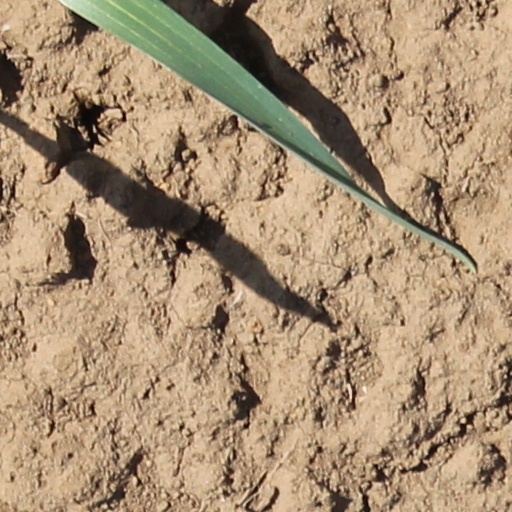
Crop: wheat